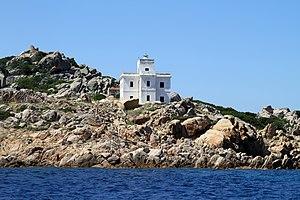
Le phare de Punta Sardegna est un phare situé à l'extrémité nord de Punta Sardegna, en face de l'Archipel de La Maddalena. Il appartient à la commune de Palau, dans les Bouches de Bonifacio en mer Tyrrhénienne, dans la province d'Olbia-Tempio, en Italie.